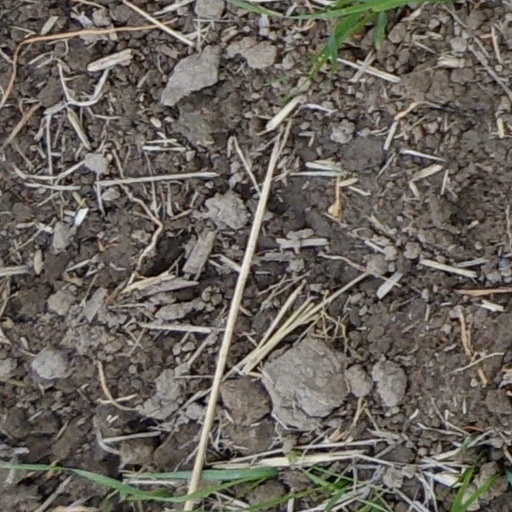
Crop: wheat